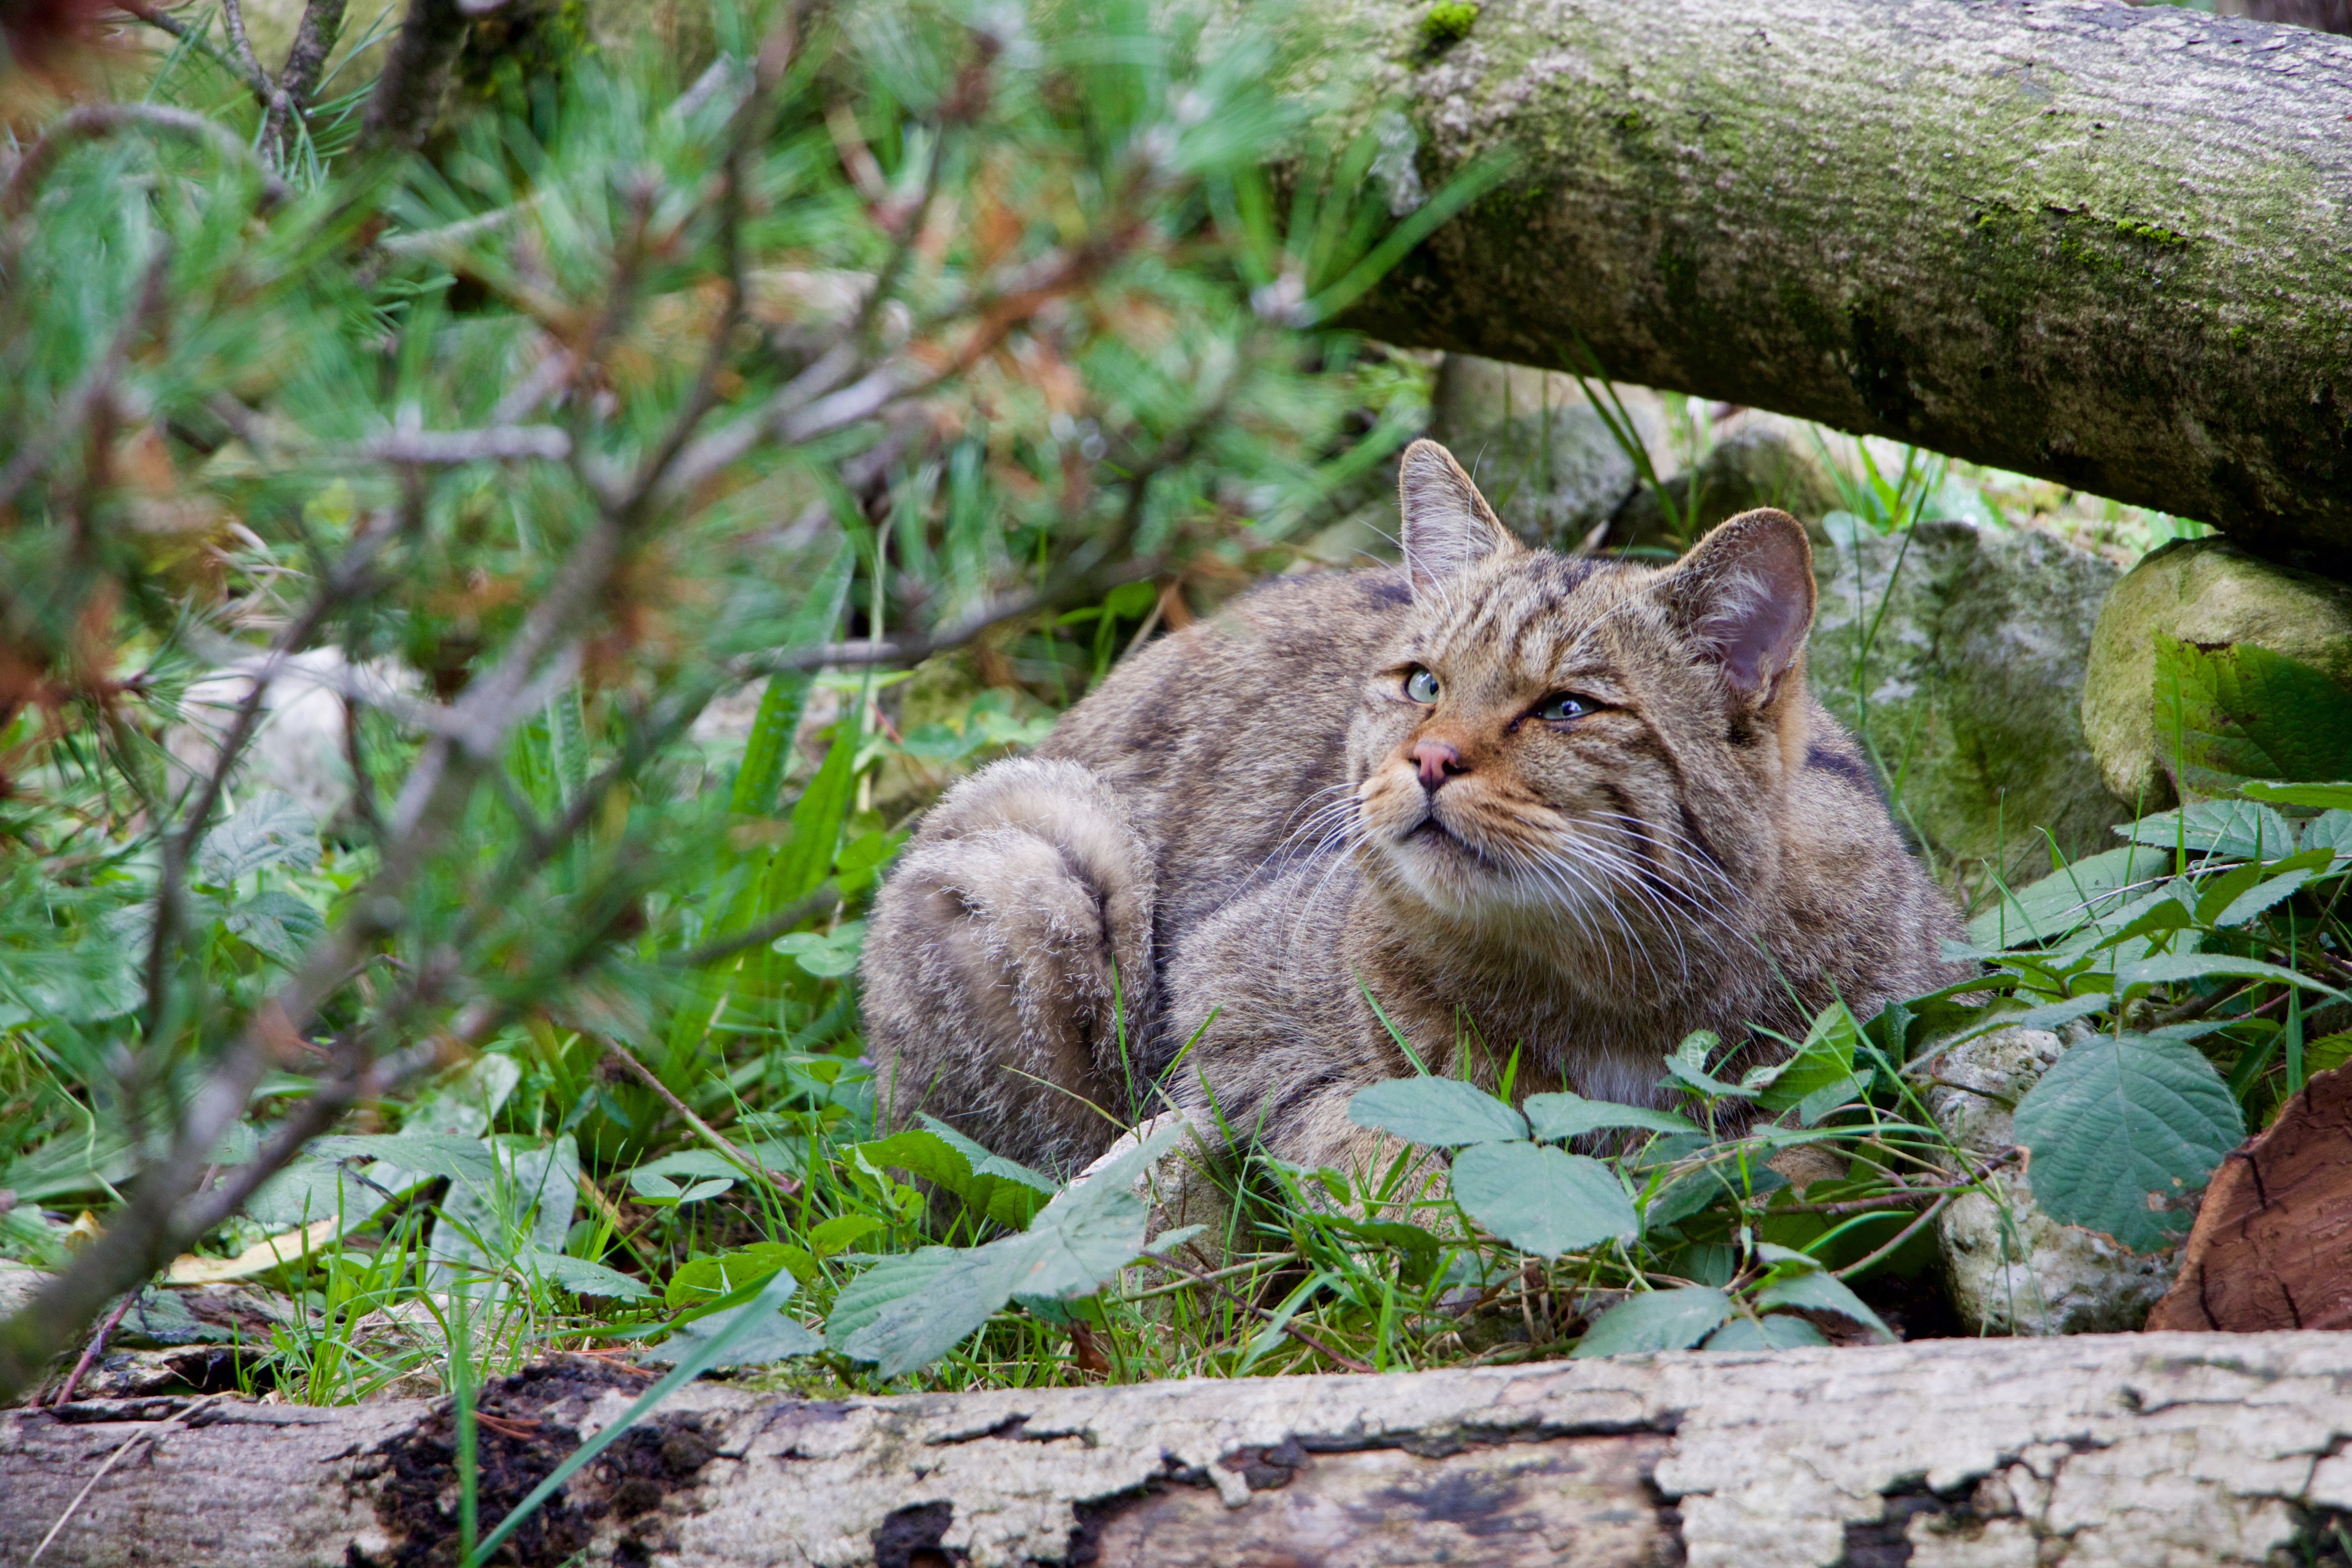
nature, flower, wildlife, cat, mammal, fauna, whiskers, animals, vertebrate, lynx, wildcat, bobcat, wild cat, small to medium sized cats, cat like mammal